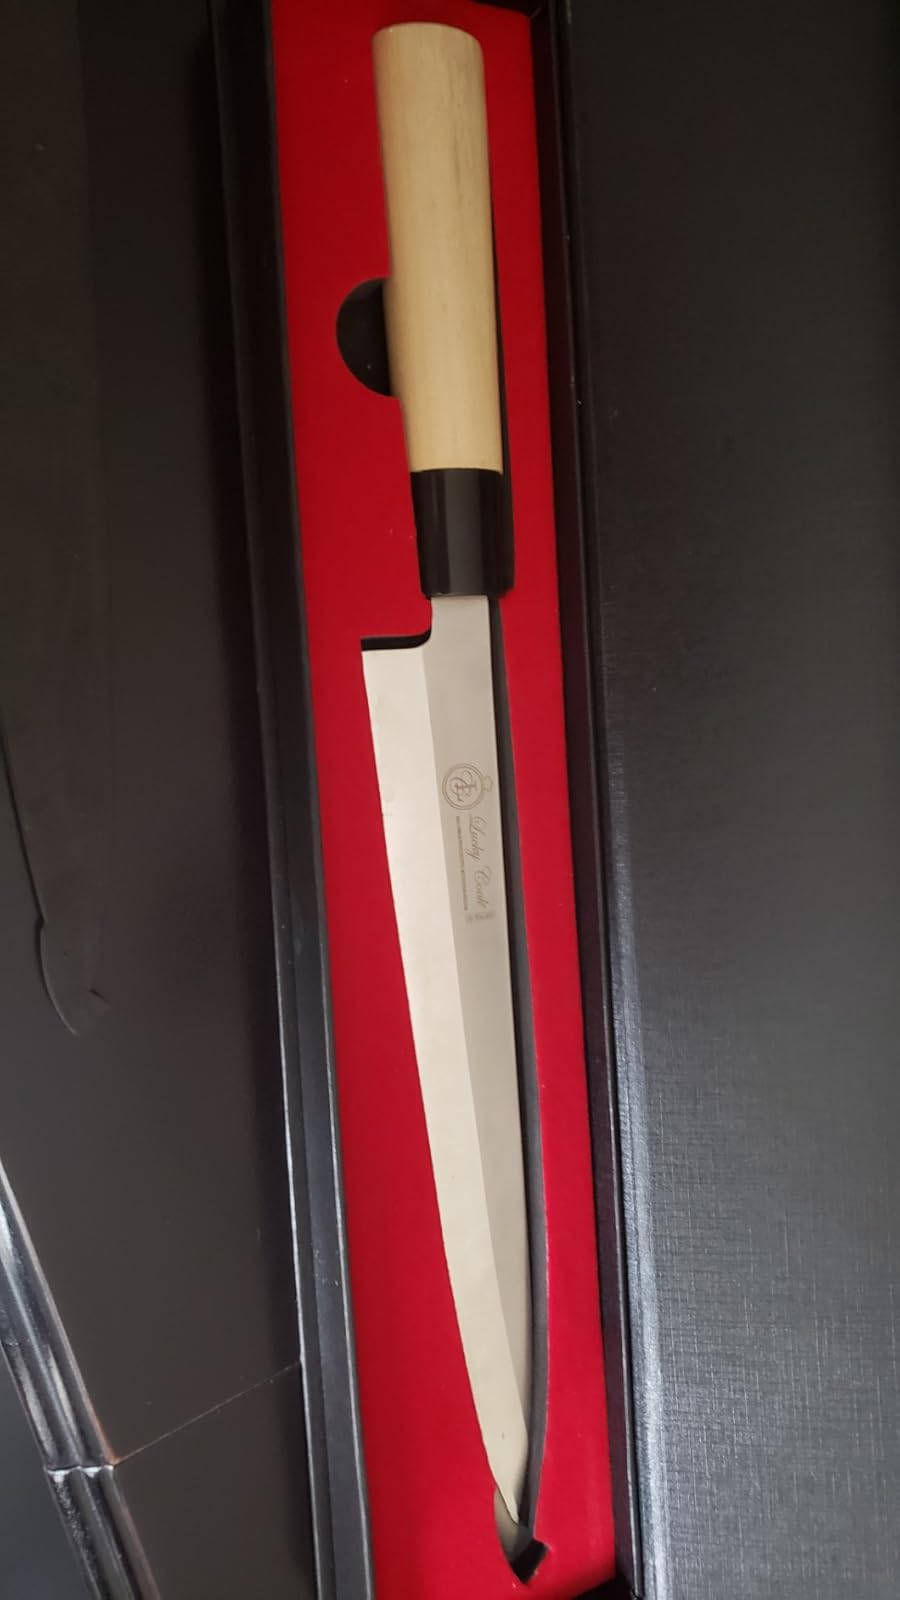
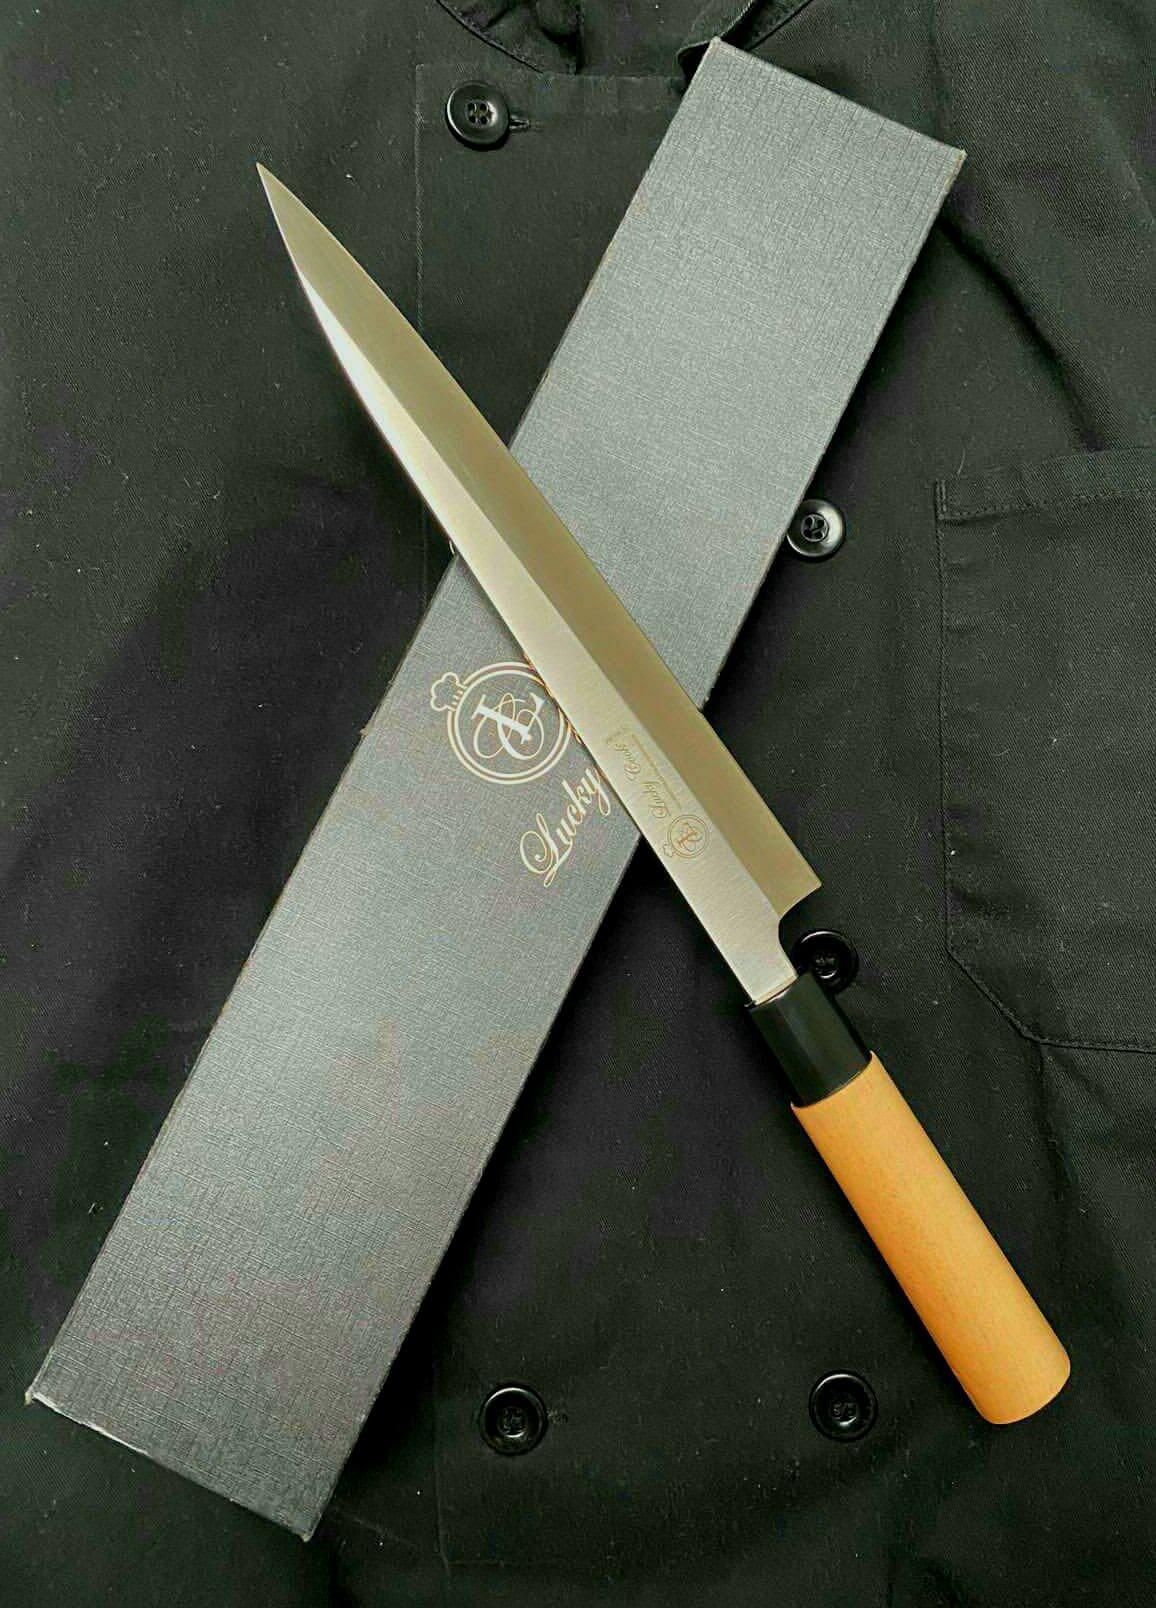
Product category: items_knife
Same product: yes